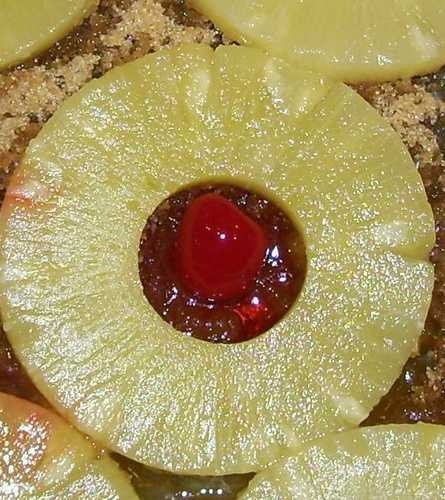
Label: Pineapple